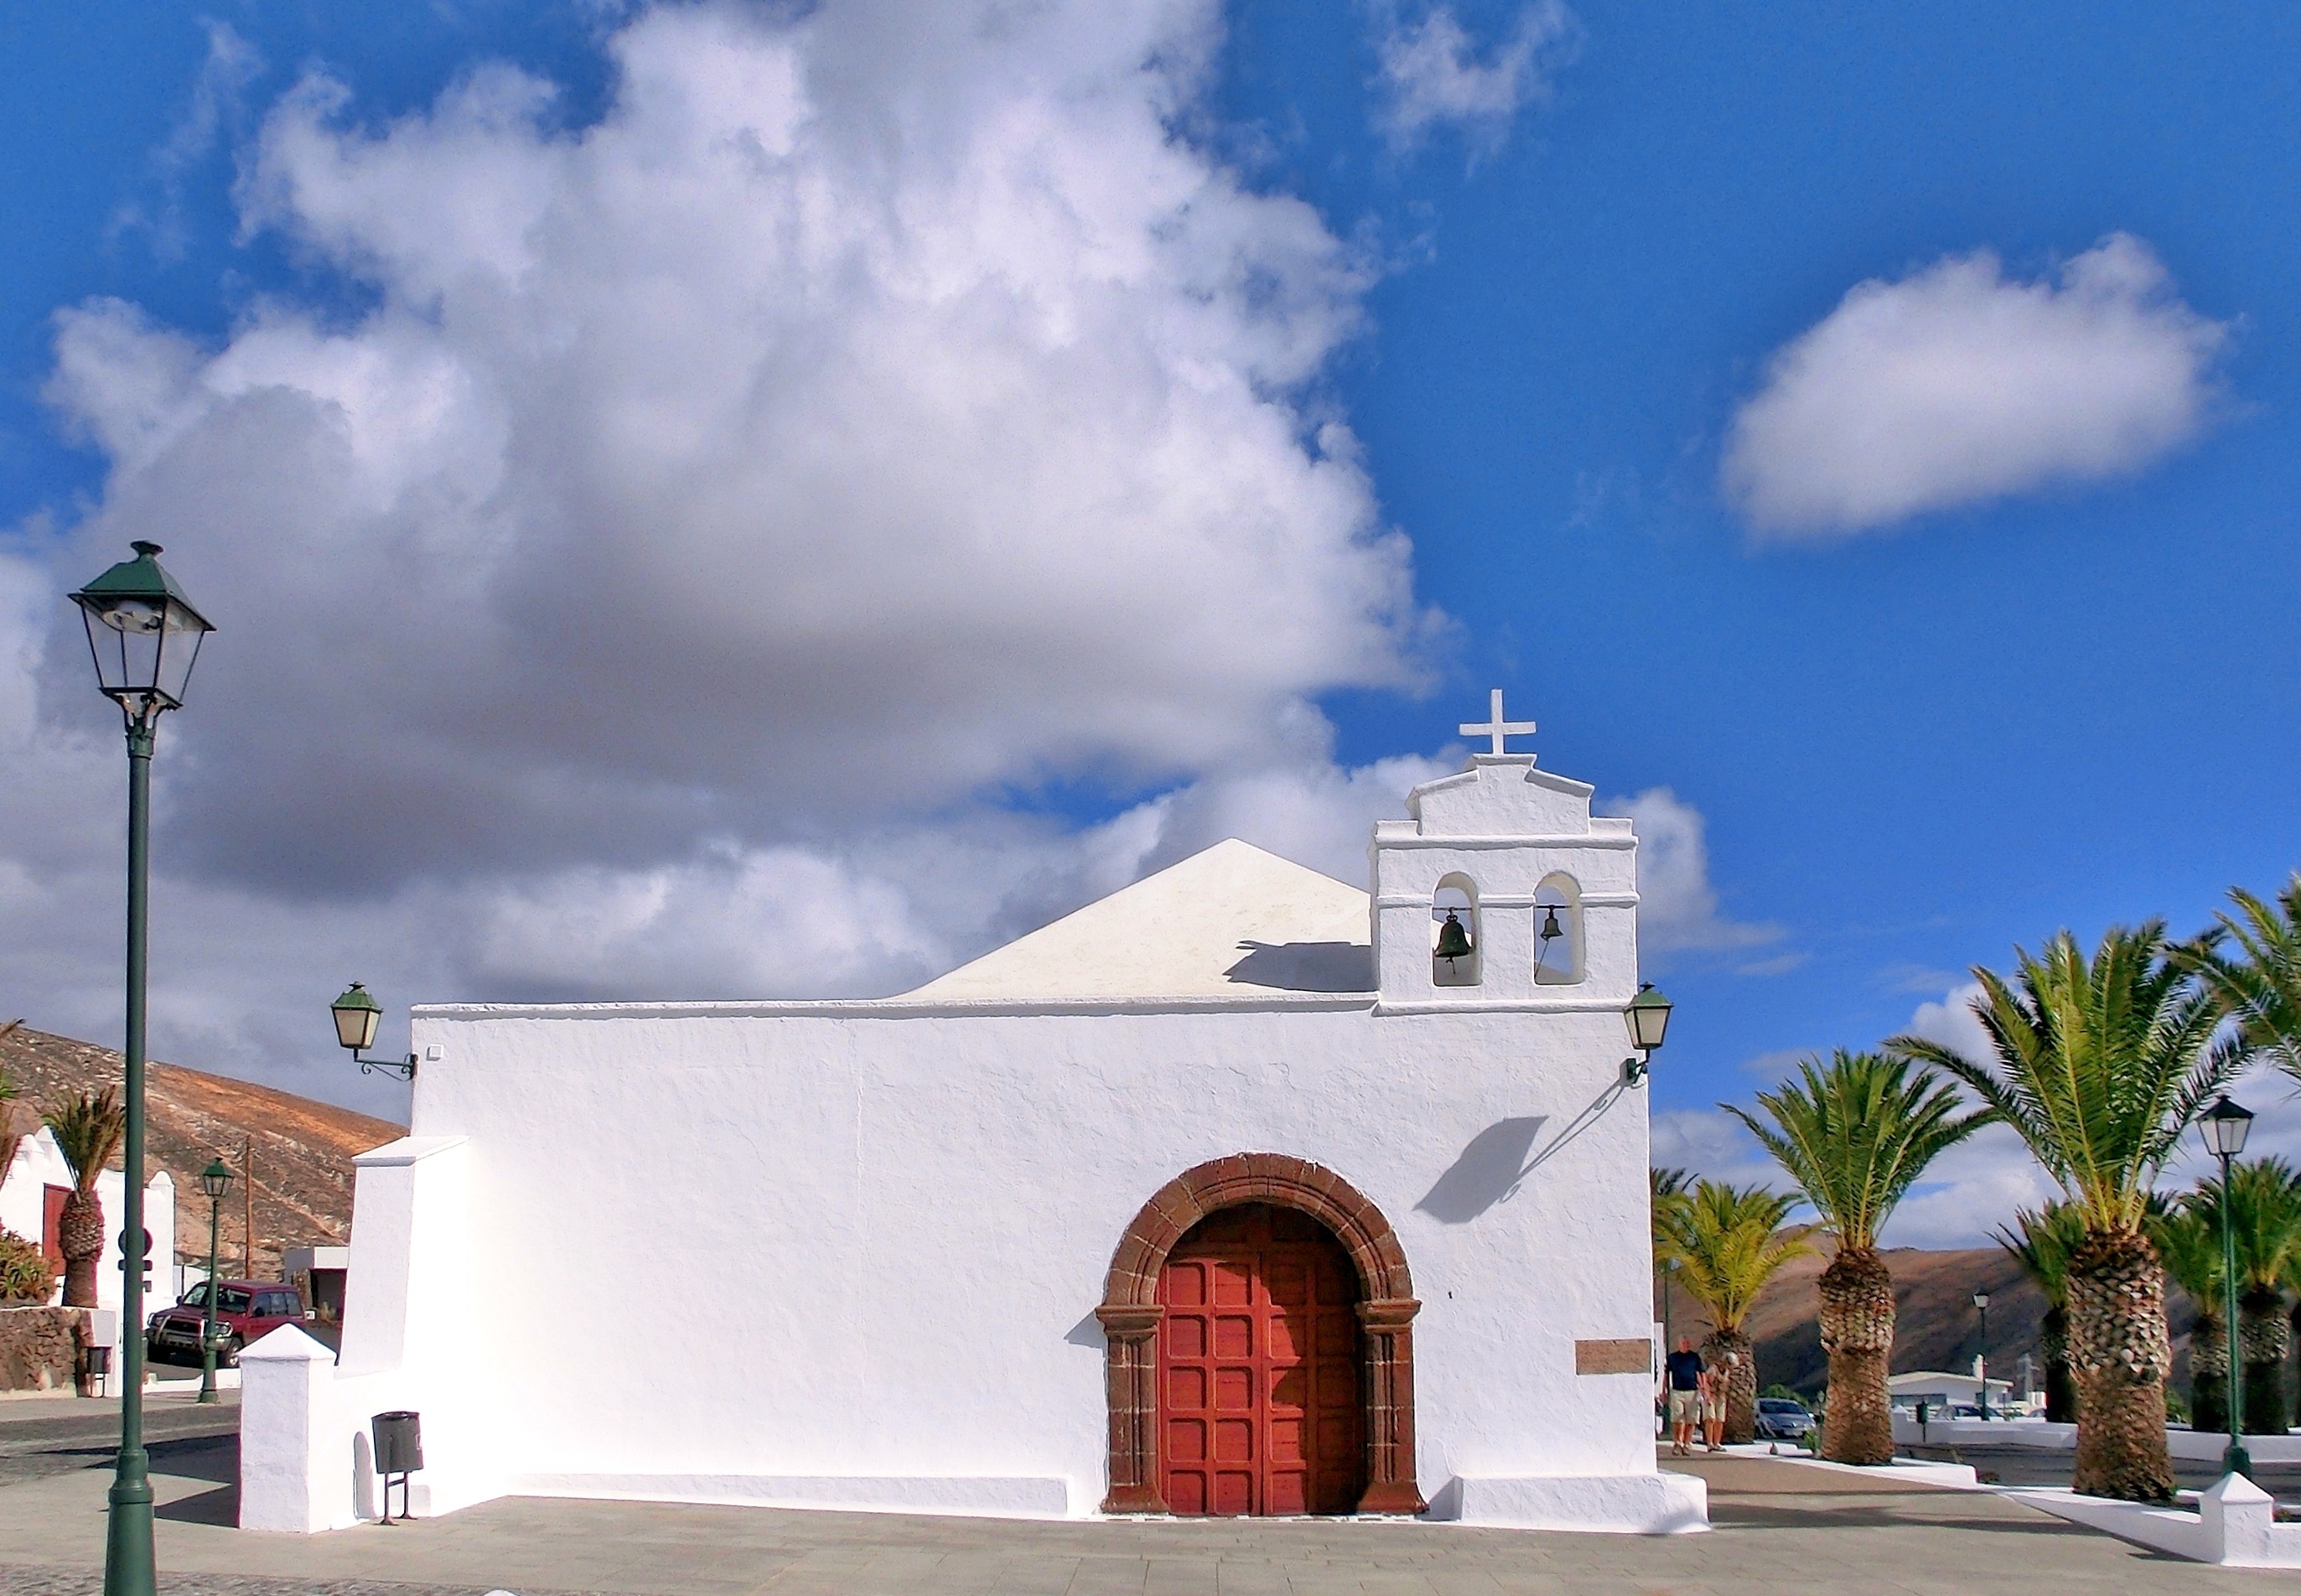
architecture, sky, building, vacation, landmark, blue, church, tourism, place of worship, lanzarote, steinig, la geria